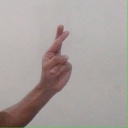
अक्षर: र